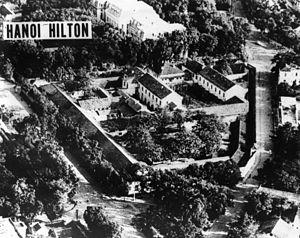
La prison Hỏa Lò est une ancienne prison située à Hanoï au Vietnam, également appelée Maison centrale ou ironiquement Hanoi Hilton. Elle a été construite alors que l'Indochine faisait partie intégrante de l'empire français. Détruite en partie en 1990, elle est maintenant un musée.